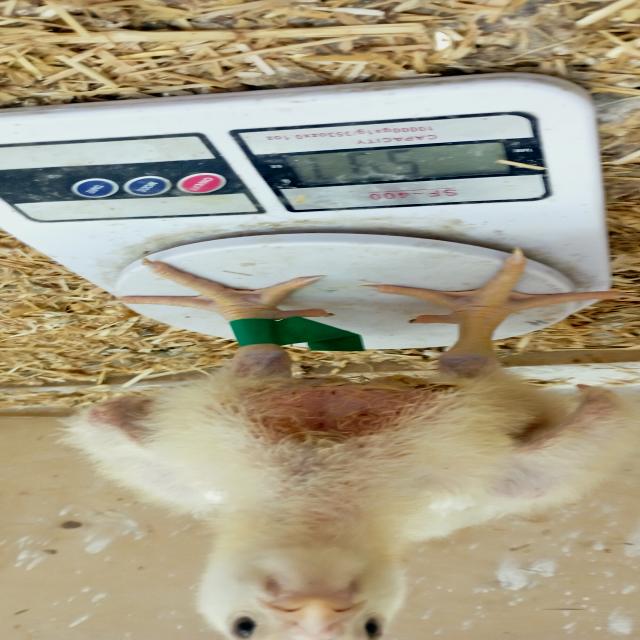
Weight: 547 g